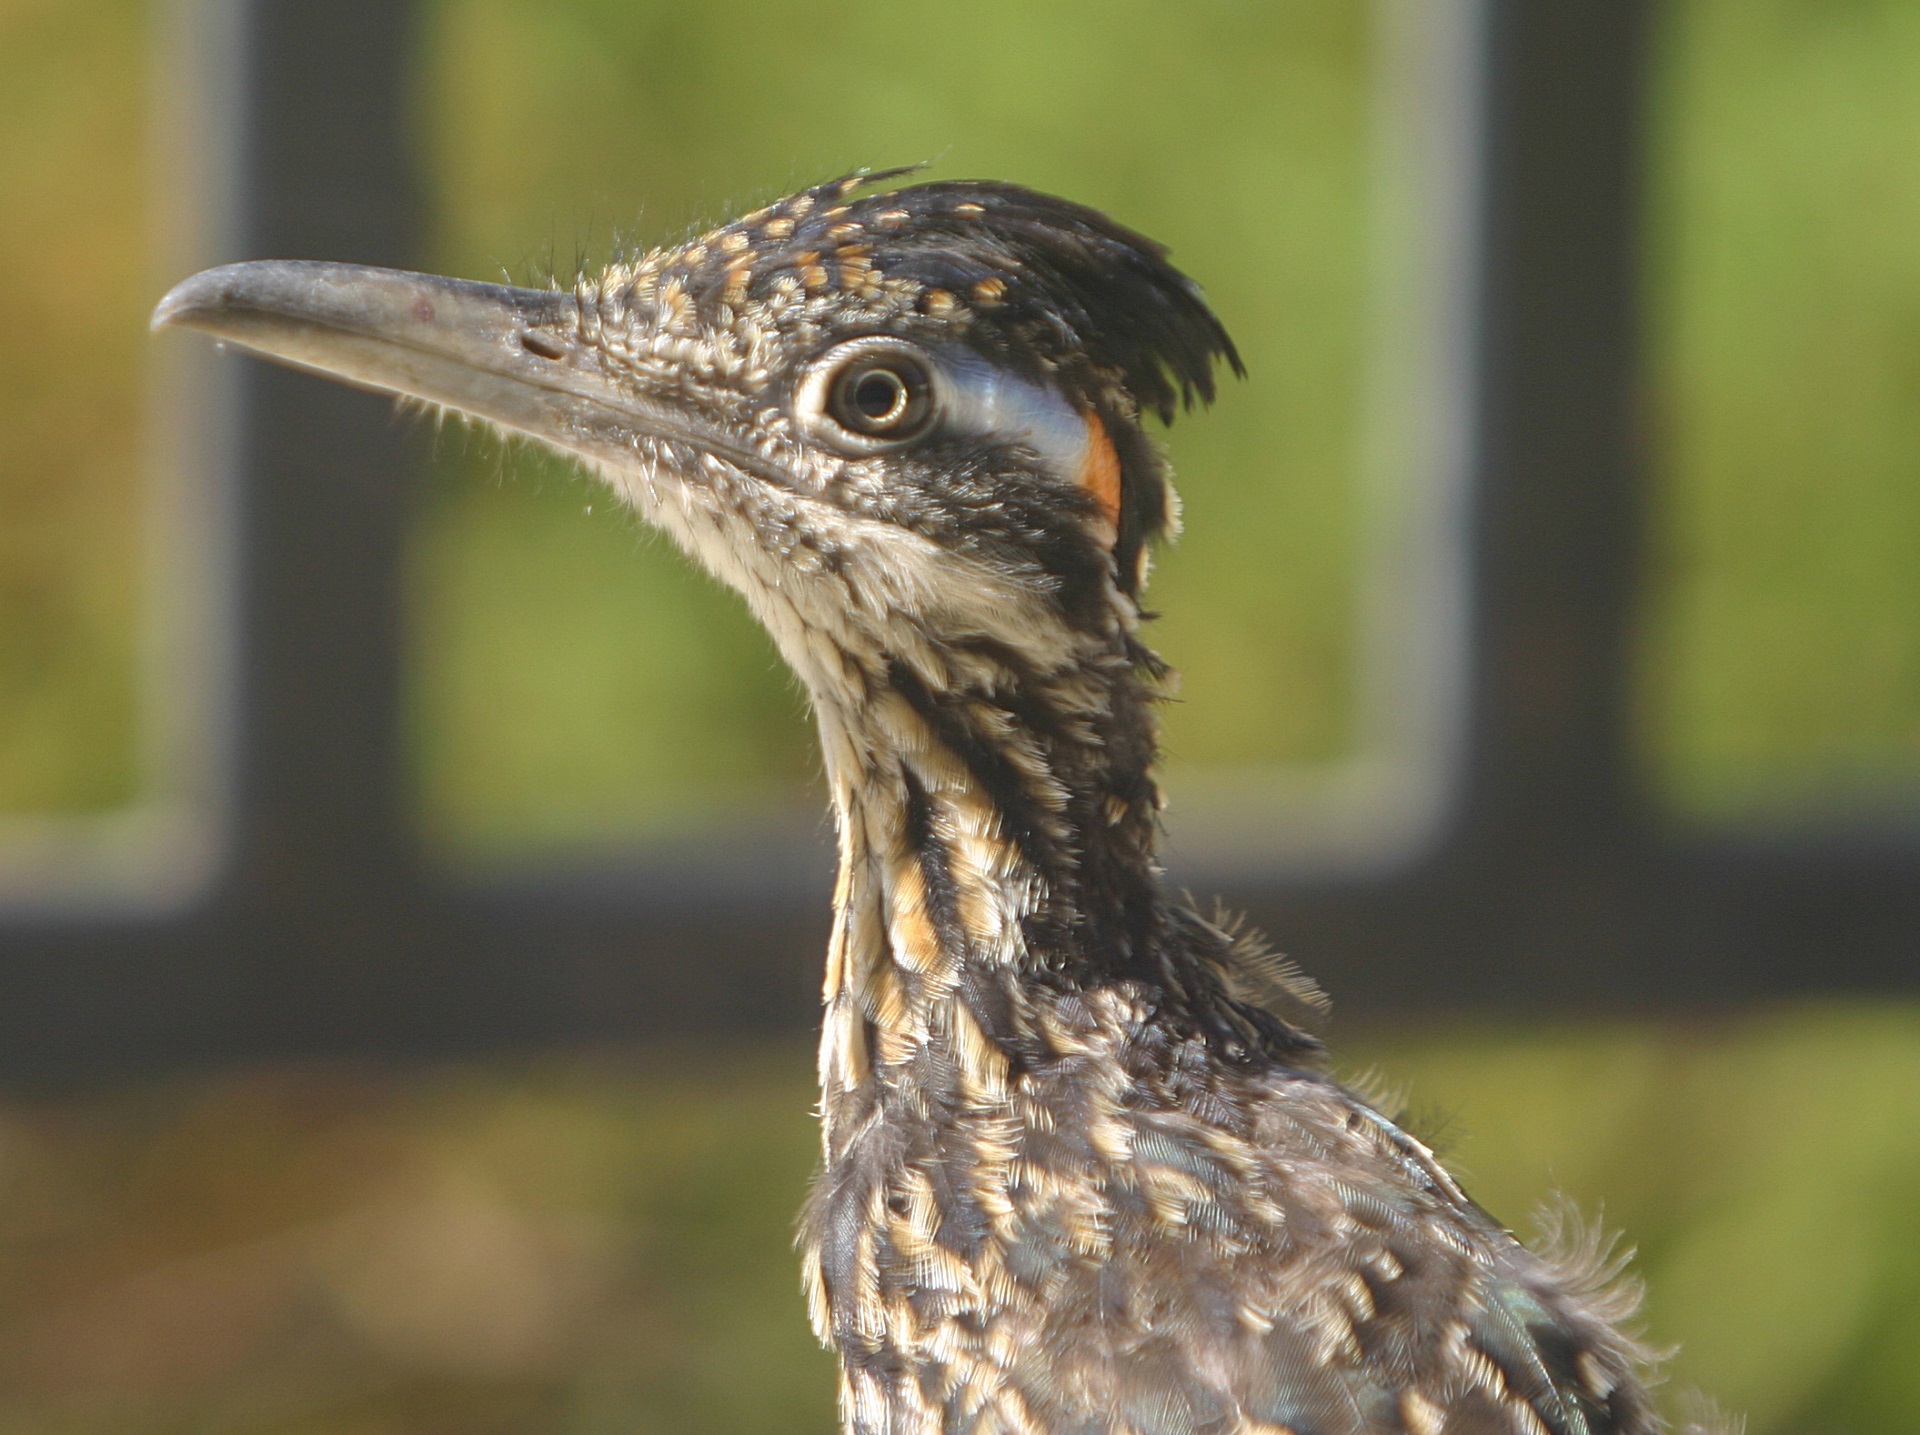
nature, bird, desert, profile, wildlife, wild, portrait, beak, fauna, close up, head, vertebrate, southwest, roadrunner, road runner